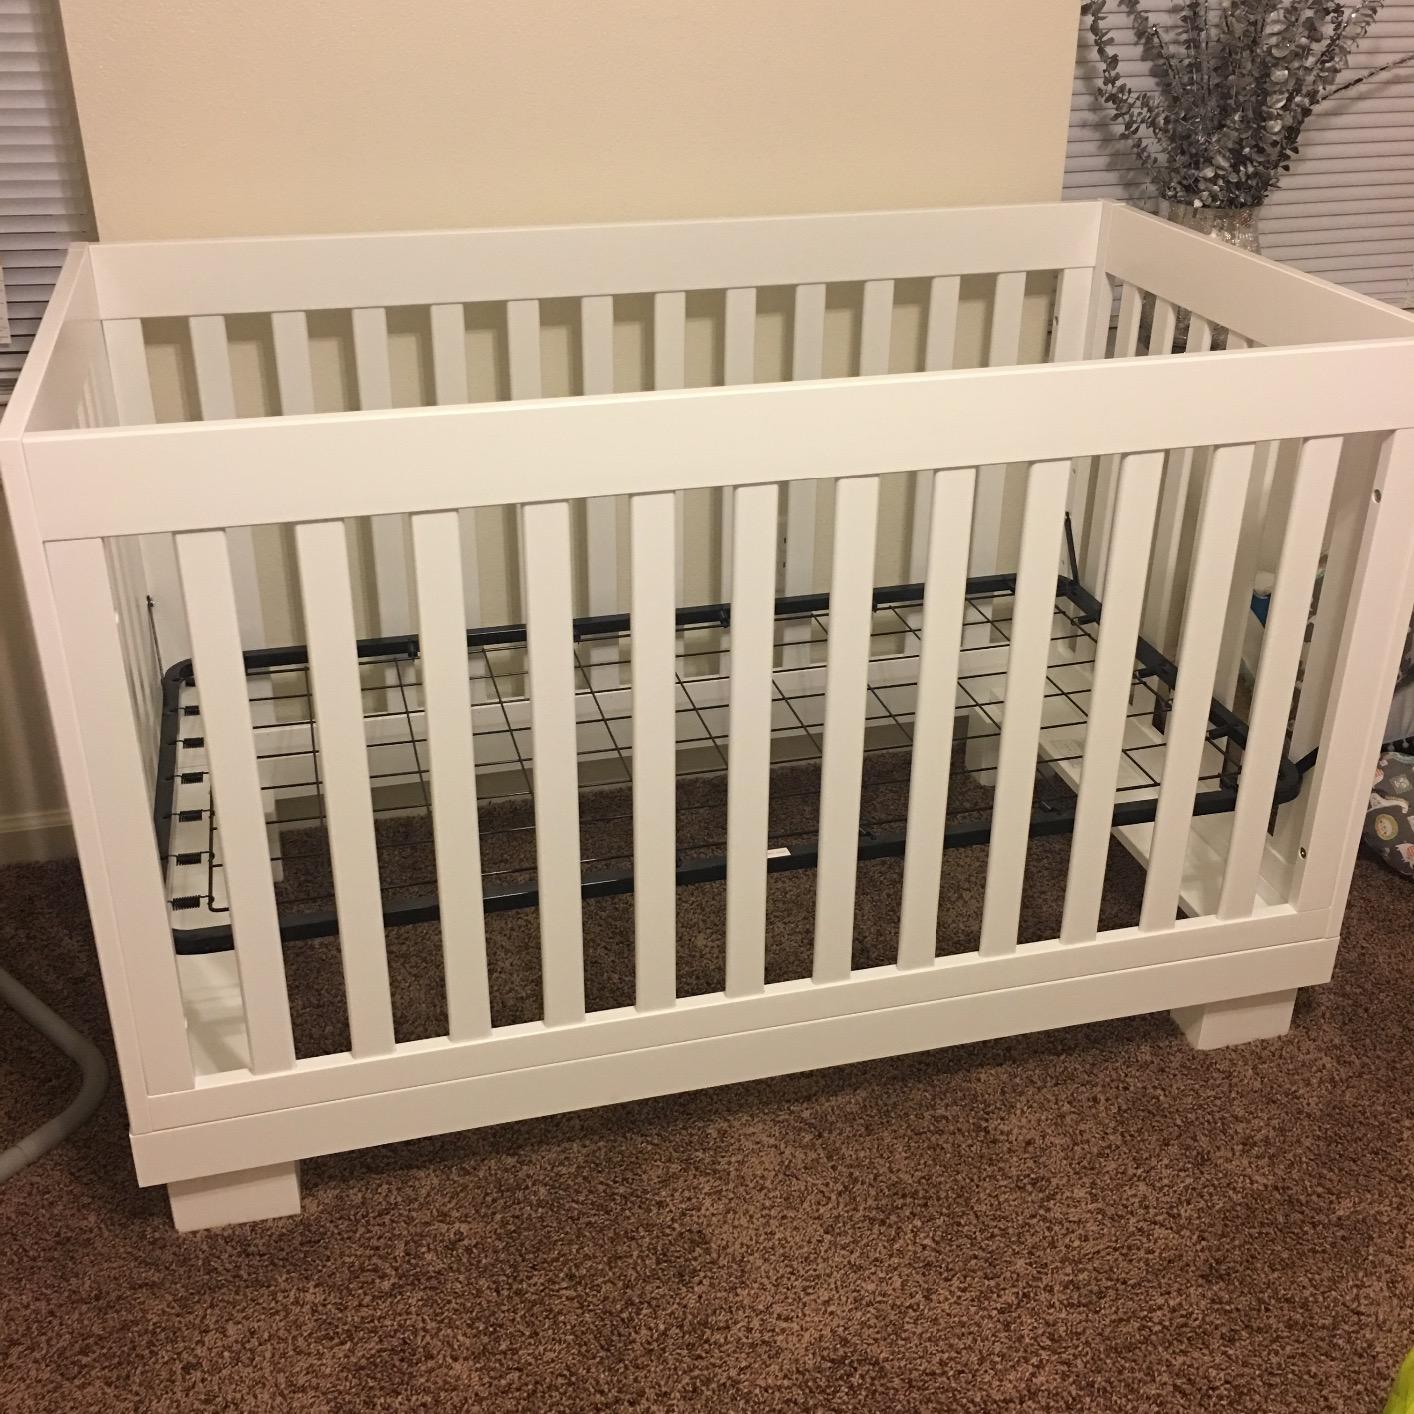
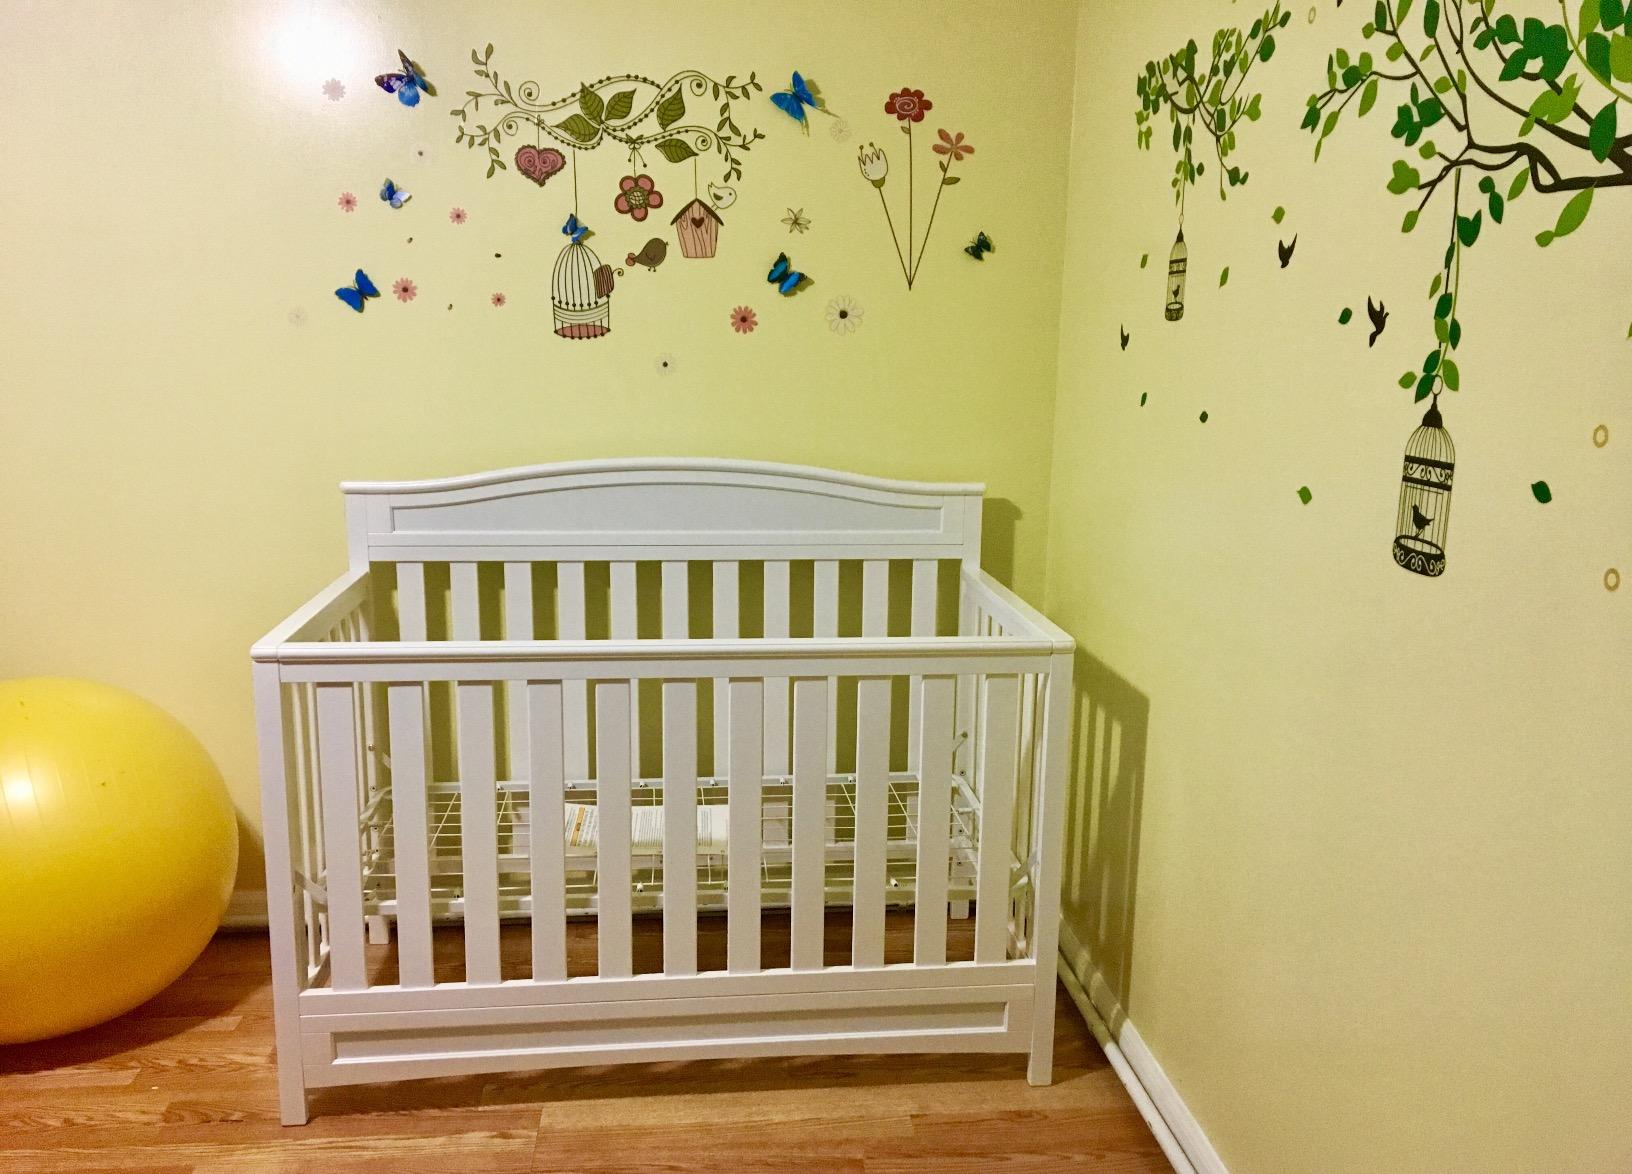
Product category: products_crib
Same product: no